Chivalry

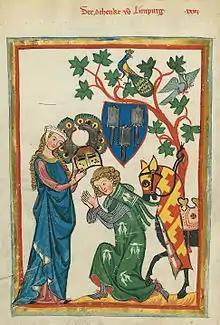
Konrad von Limpurg as a knight being armed by his lady in the Codex Manesse (early 14th century)

Chivalry, or the chivalric language, is an informal and varying code of conduct that developed in Europe between 1170 and 1220. It is associated with the medieval Christian institution of knighthood, with knights being members of various chivalric orders, and with knights' and gentlemen's behaviours which were governed by chivalrous social codes. The ideals of chivalry were popularized in medieval literature, particularly the literary cycles known as the Matter of France, relating to the legendary companions of Charlemagne and his men-at-arms, the paladins, and the Matter of Britain, informed by Geoffrey of Monmouth's , written in the 1130s, which popularized the legend of King Arthur and his knights of the Round Table.